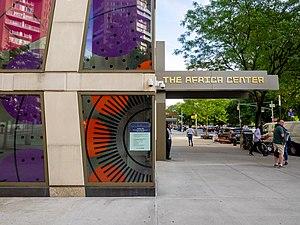
The Africa Center, anciennement connu sous le nom de Museum for African Art, est un musée d'art situé à l'angle de la Cinquième Avenue et de la 110e Rue à New York. Fondé en 1984, le musée « se consacre à améliorer la compréhension et l'appréciation du public sur l'art et la culture africains ». Le musée est également connu pour ses programmes pédagogiques à destination du public, qui aident à sensibiliser sur la culture africaine, et exploite également un magasin de vente d'objets authentiques d'artisanat africain.